All the Way Home (1963 film)

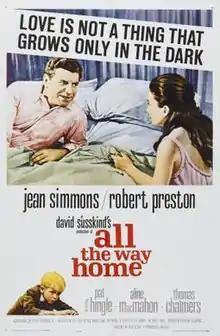
Theatrical poster

All the Way Home is a 1963 drama film directed by Alex Segal and starring Jean Simmons, Robert Preston, Pat Hingle, and Michael Kearney. The plot is about a young boy and his mother dealing with the sudden death of his father. It was based on the 1957 James Agee novel "A Death in the Family," and the 1960 Tad Mosel play "All the Way Home".